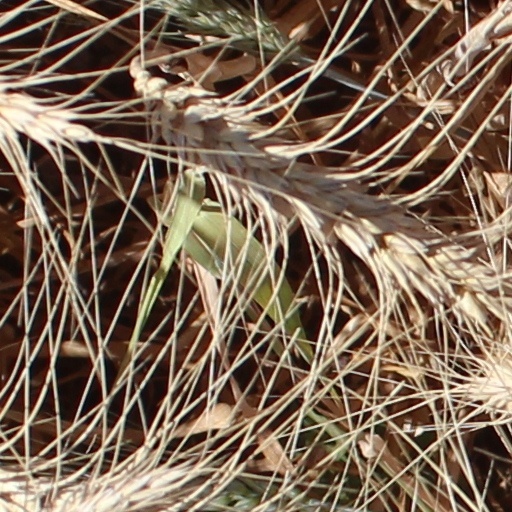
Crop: wheat